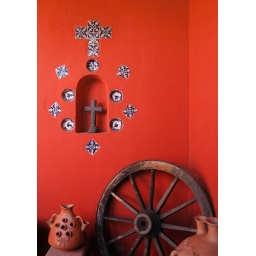
alcove in orange wall